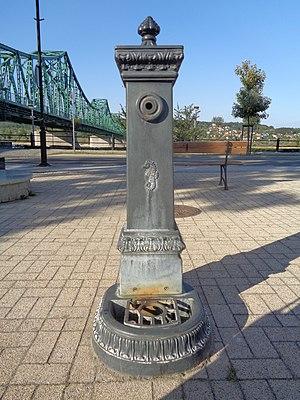
Le boulevard du Maréchal Józef Piłsudski, est une rue de la ville de Włocławek, située le long de la rive gauche de la Vistule, agrémentée d'une promenade adjacente qui traverse la rivière Zgłowiączka. Auparavant, elle a porté les noms de Nadbrzeżna, de Bulwarowa et de Boulevard du Parti ouvrier unifié polonais. Au XIXe siècle, elle était communément appelée Bulwarek.